Ford Explorer

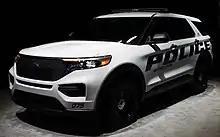
Second generation Ford Police Interceptor Utility at the 2019 New York International Auto Show

Following the end of production of the Ford Crown Victoria Police Interceptor (CVPI) in 2011, Ford developed two new models to replace it, as part of their Ford Police Interceptor range. For the 2013 model year, Ford introduced the Taurus-based Ford Police Interceptor Sedan (FPIS) and Explorer-based Ford Police Interceptor Utility (FPIU). Both models were designed & assembled alongside each other and were platform mates. As such, many mechanical parts, repair techniques, specifications, and vehicle interfaces were intentionally the same between the two vehicles to facilitate easier repairs and user familiarity. Like the CVPI, the Ford Expedition SSV, and the Taurus-based FPIS, the FPIU was not made available for retail sale.